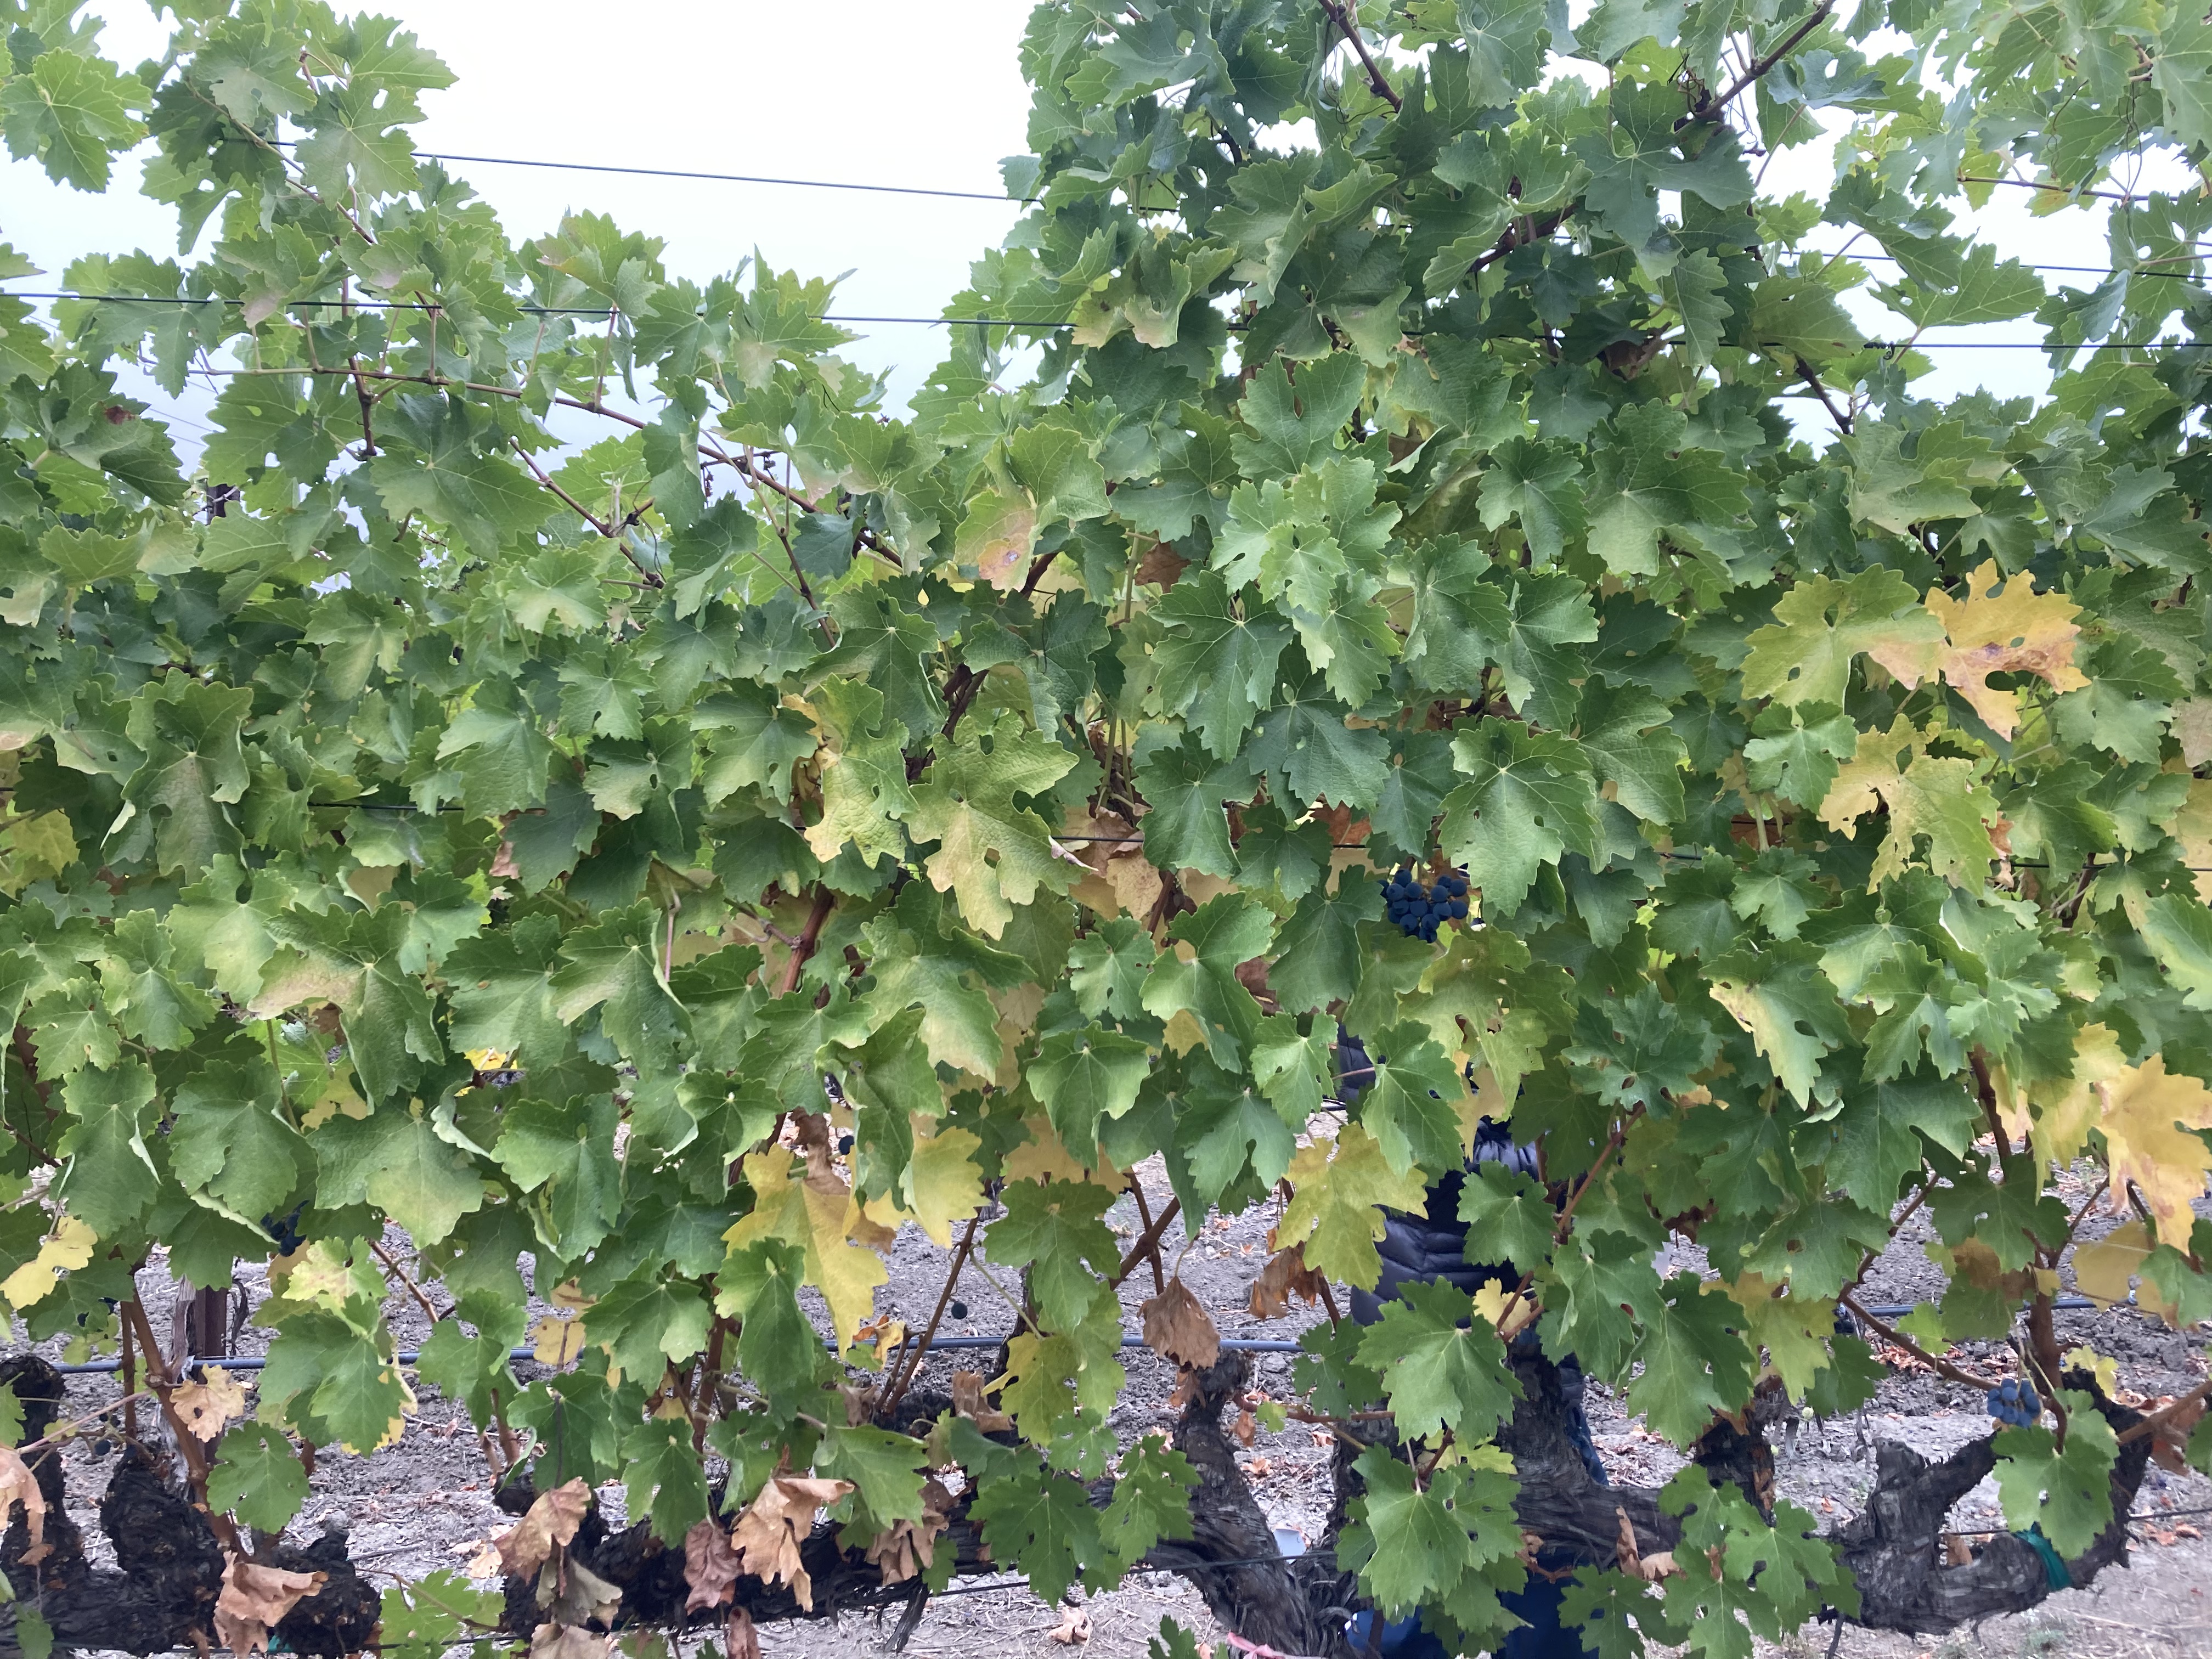
Label: No Virus